Nochnye Snaipery

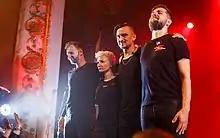
Concert in Toronto (May 2018)

Nochnye Snaipery is a Russian rock group. It was founded in 1993 as an acoustic female duo of Diana Arbenina and Svetlana Surganova. Arbenina and Surganova played guitar and violin respectively, sharing the vocal and songwriting duties evenly, eventually adding amplification to the band. Since its inception, the band has participated in a variety of Russian musical festivals — from the underground (such as Babye Leto and Moguchaya Kuchka) to the major events (Nashestvie, Maxidrom, Krylya), as well as touring extensively domestically and abroad.